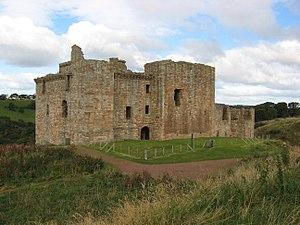
Cette liste recense les principaux châteaux du council area du Midlothian en Écosse.